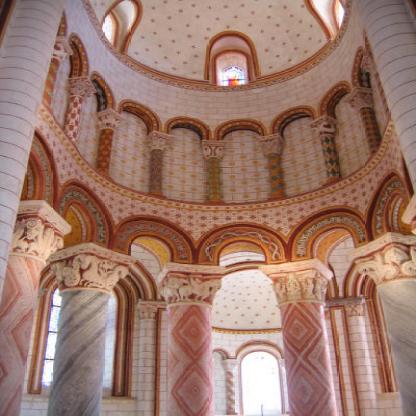
Scene: Indoor